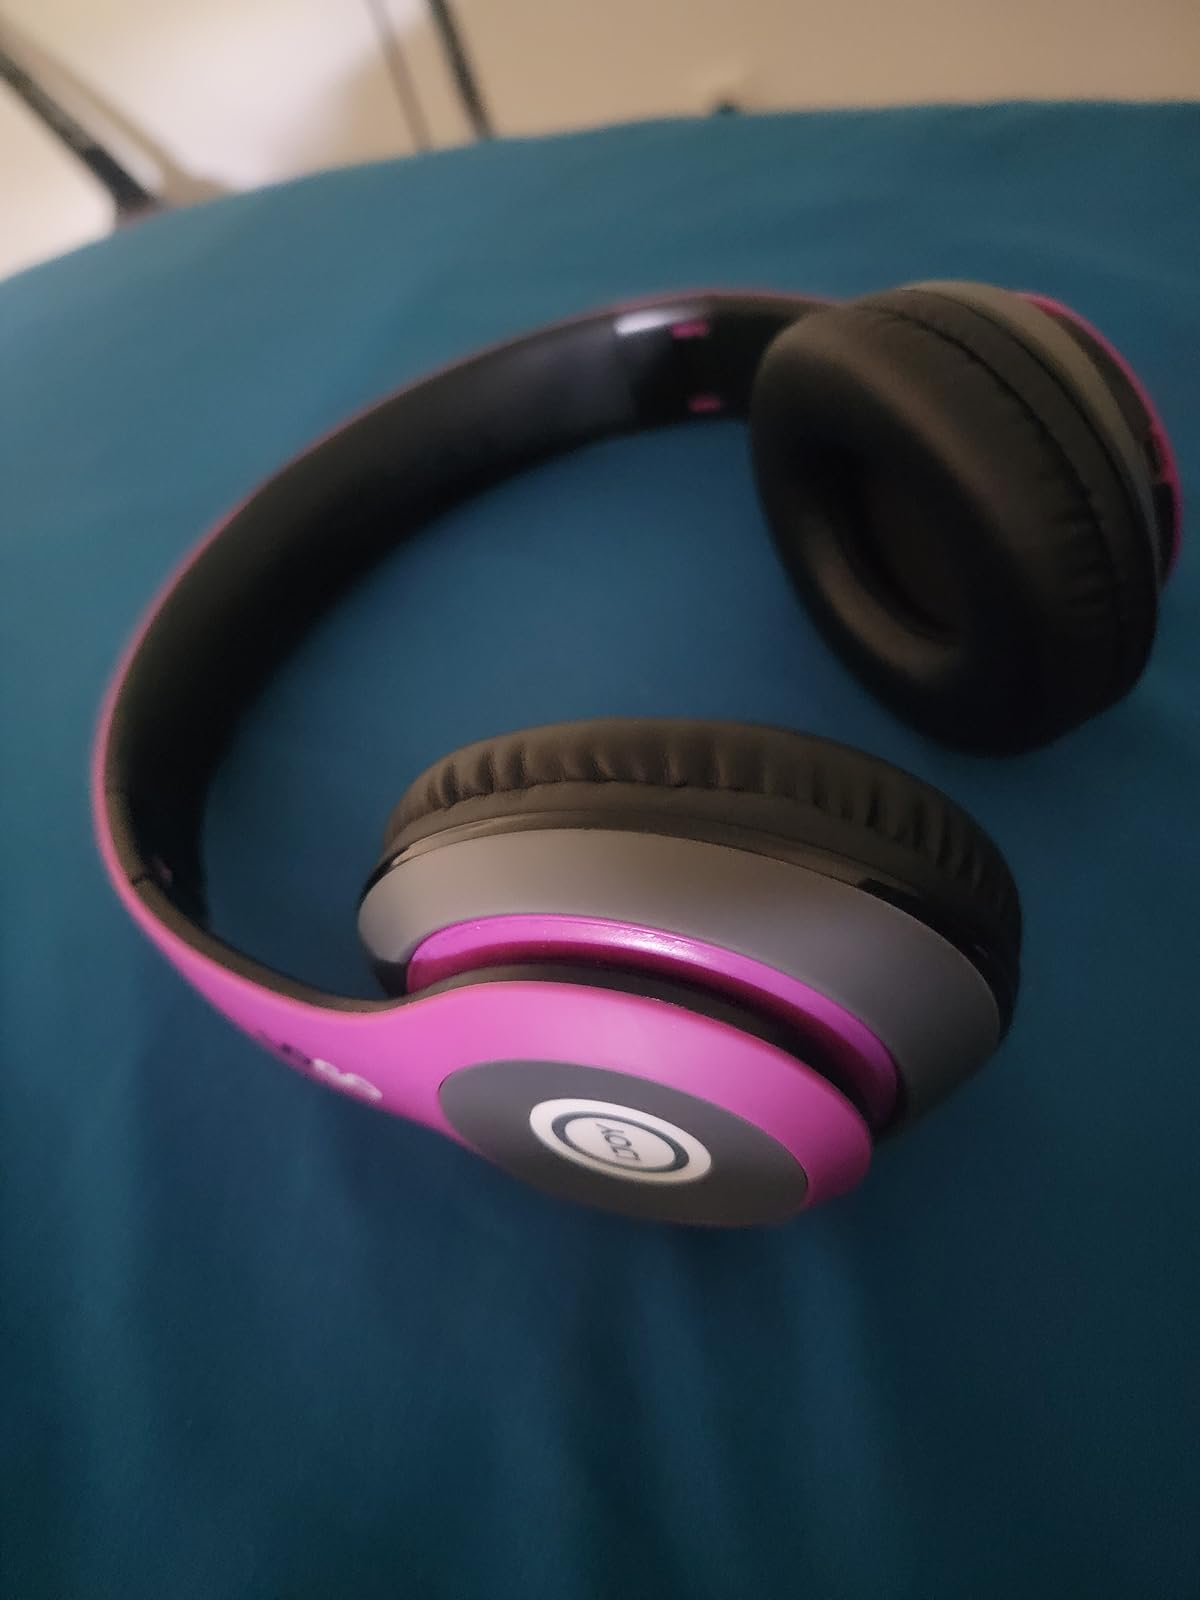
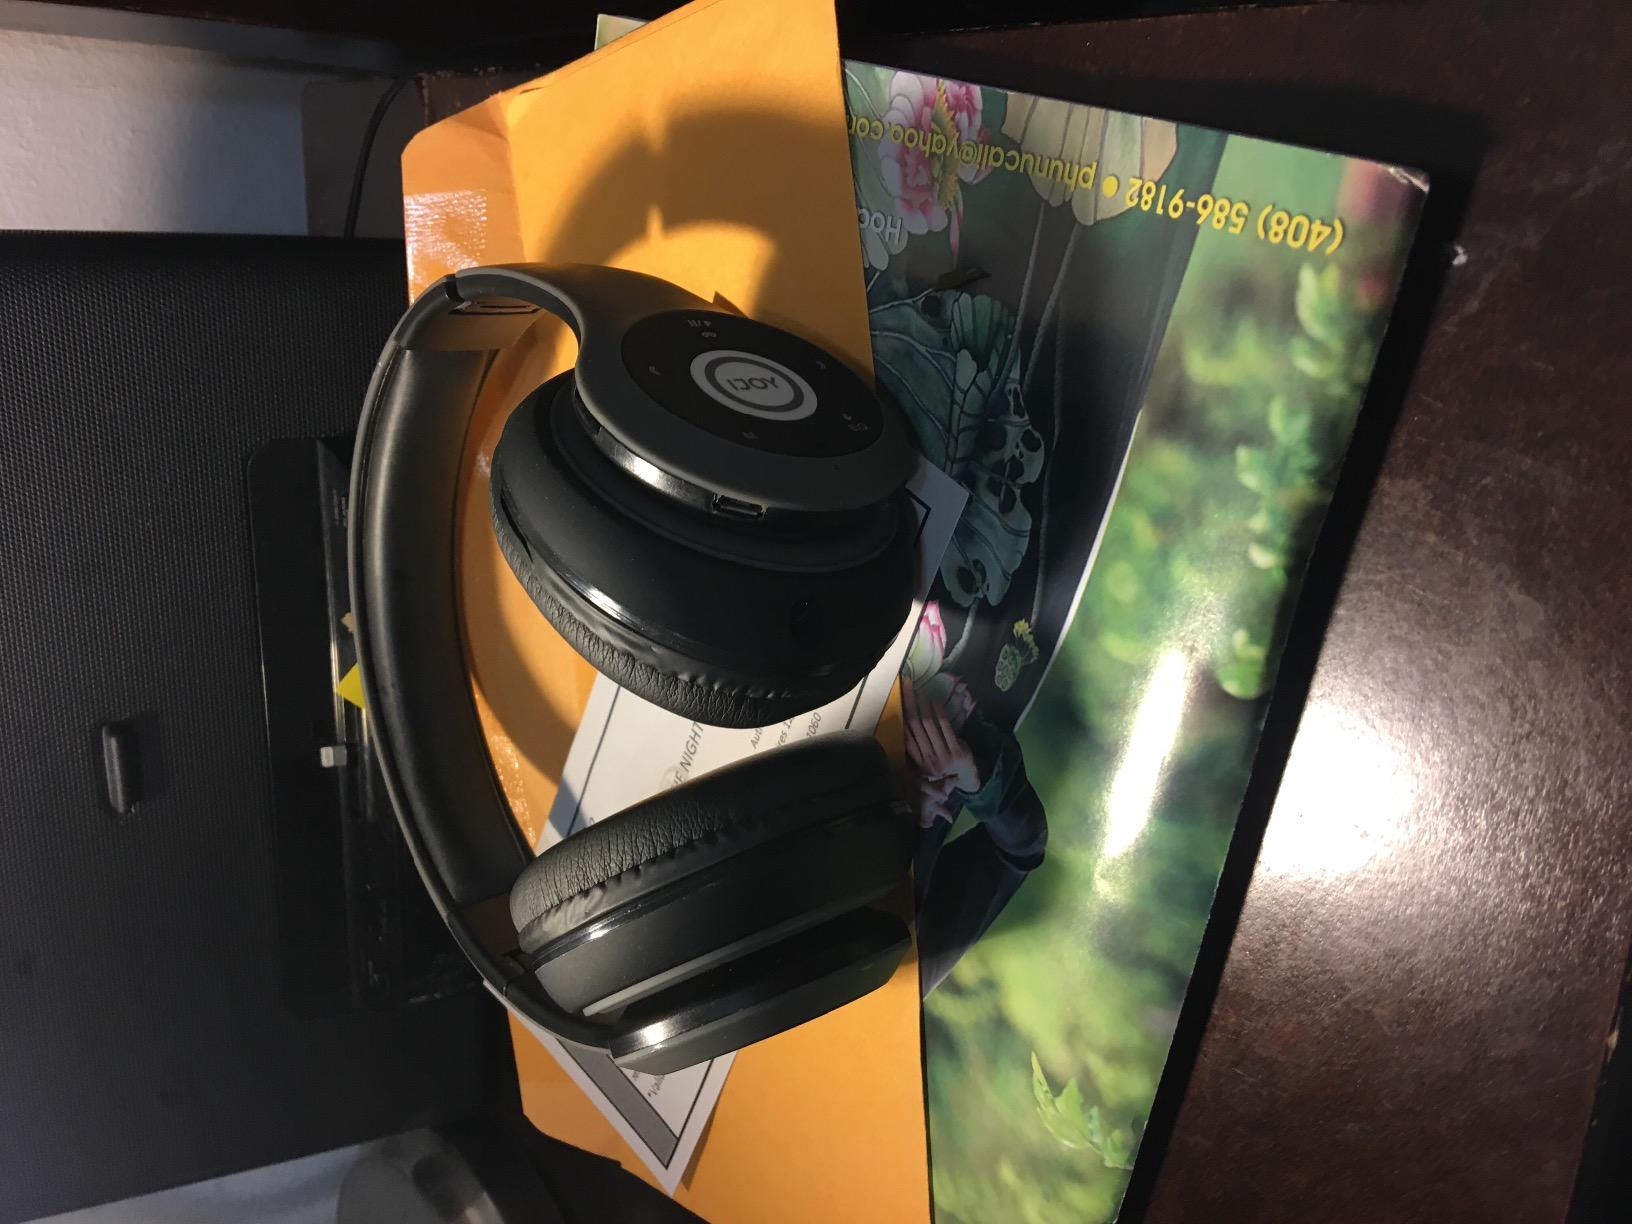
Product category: headphones
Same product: no